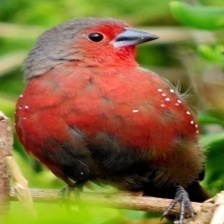
Species: AFRICAN FIREFINCH
Scientific name: LAGONOSTICTA RUBRICATA
ImageNet parent category: house_finch